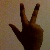
The image shows a hand gesture representing the number 3 in Indian Sign Language.